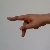
The image shows a hand gesture representing the letter 'P' in Indian Sign Language.